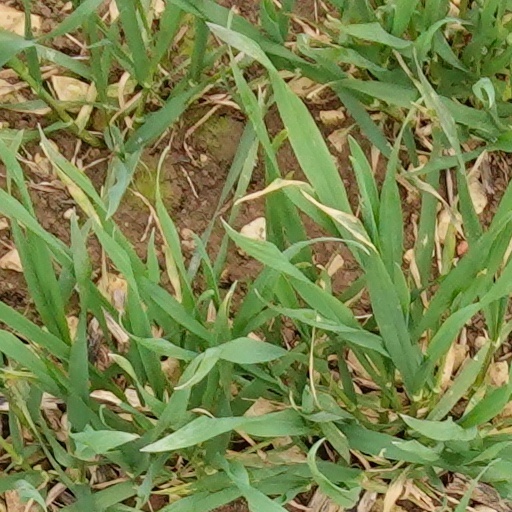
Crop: wheat